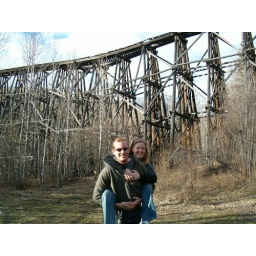
Marc and Stacey in front of an old bridge on the road to McCarthy